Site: brandenburg
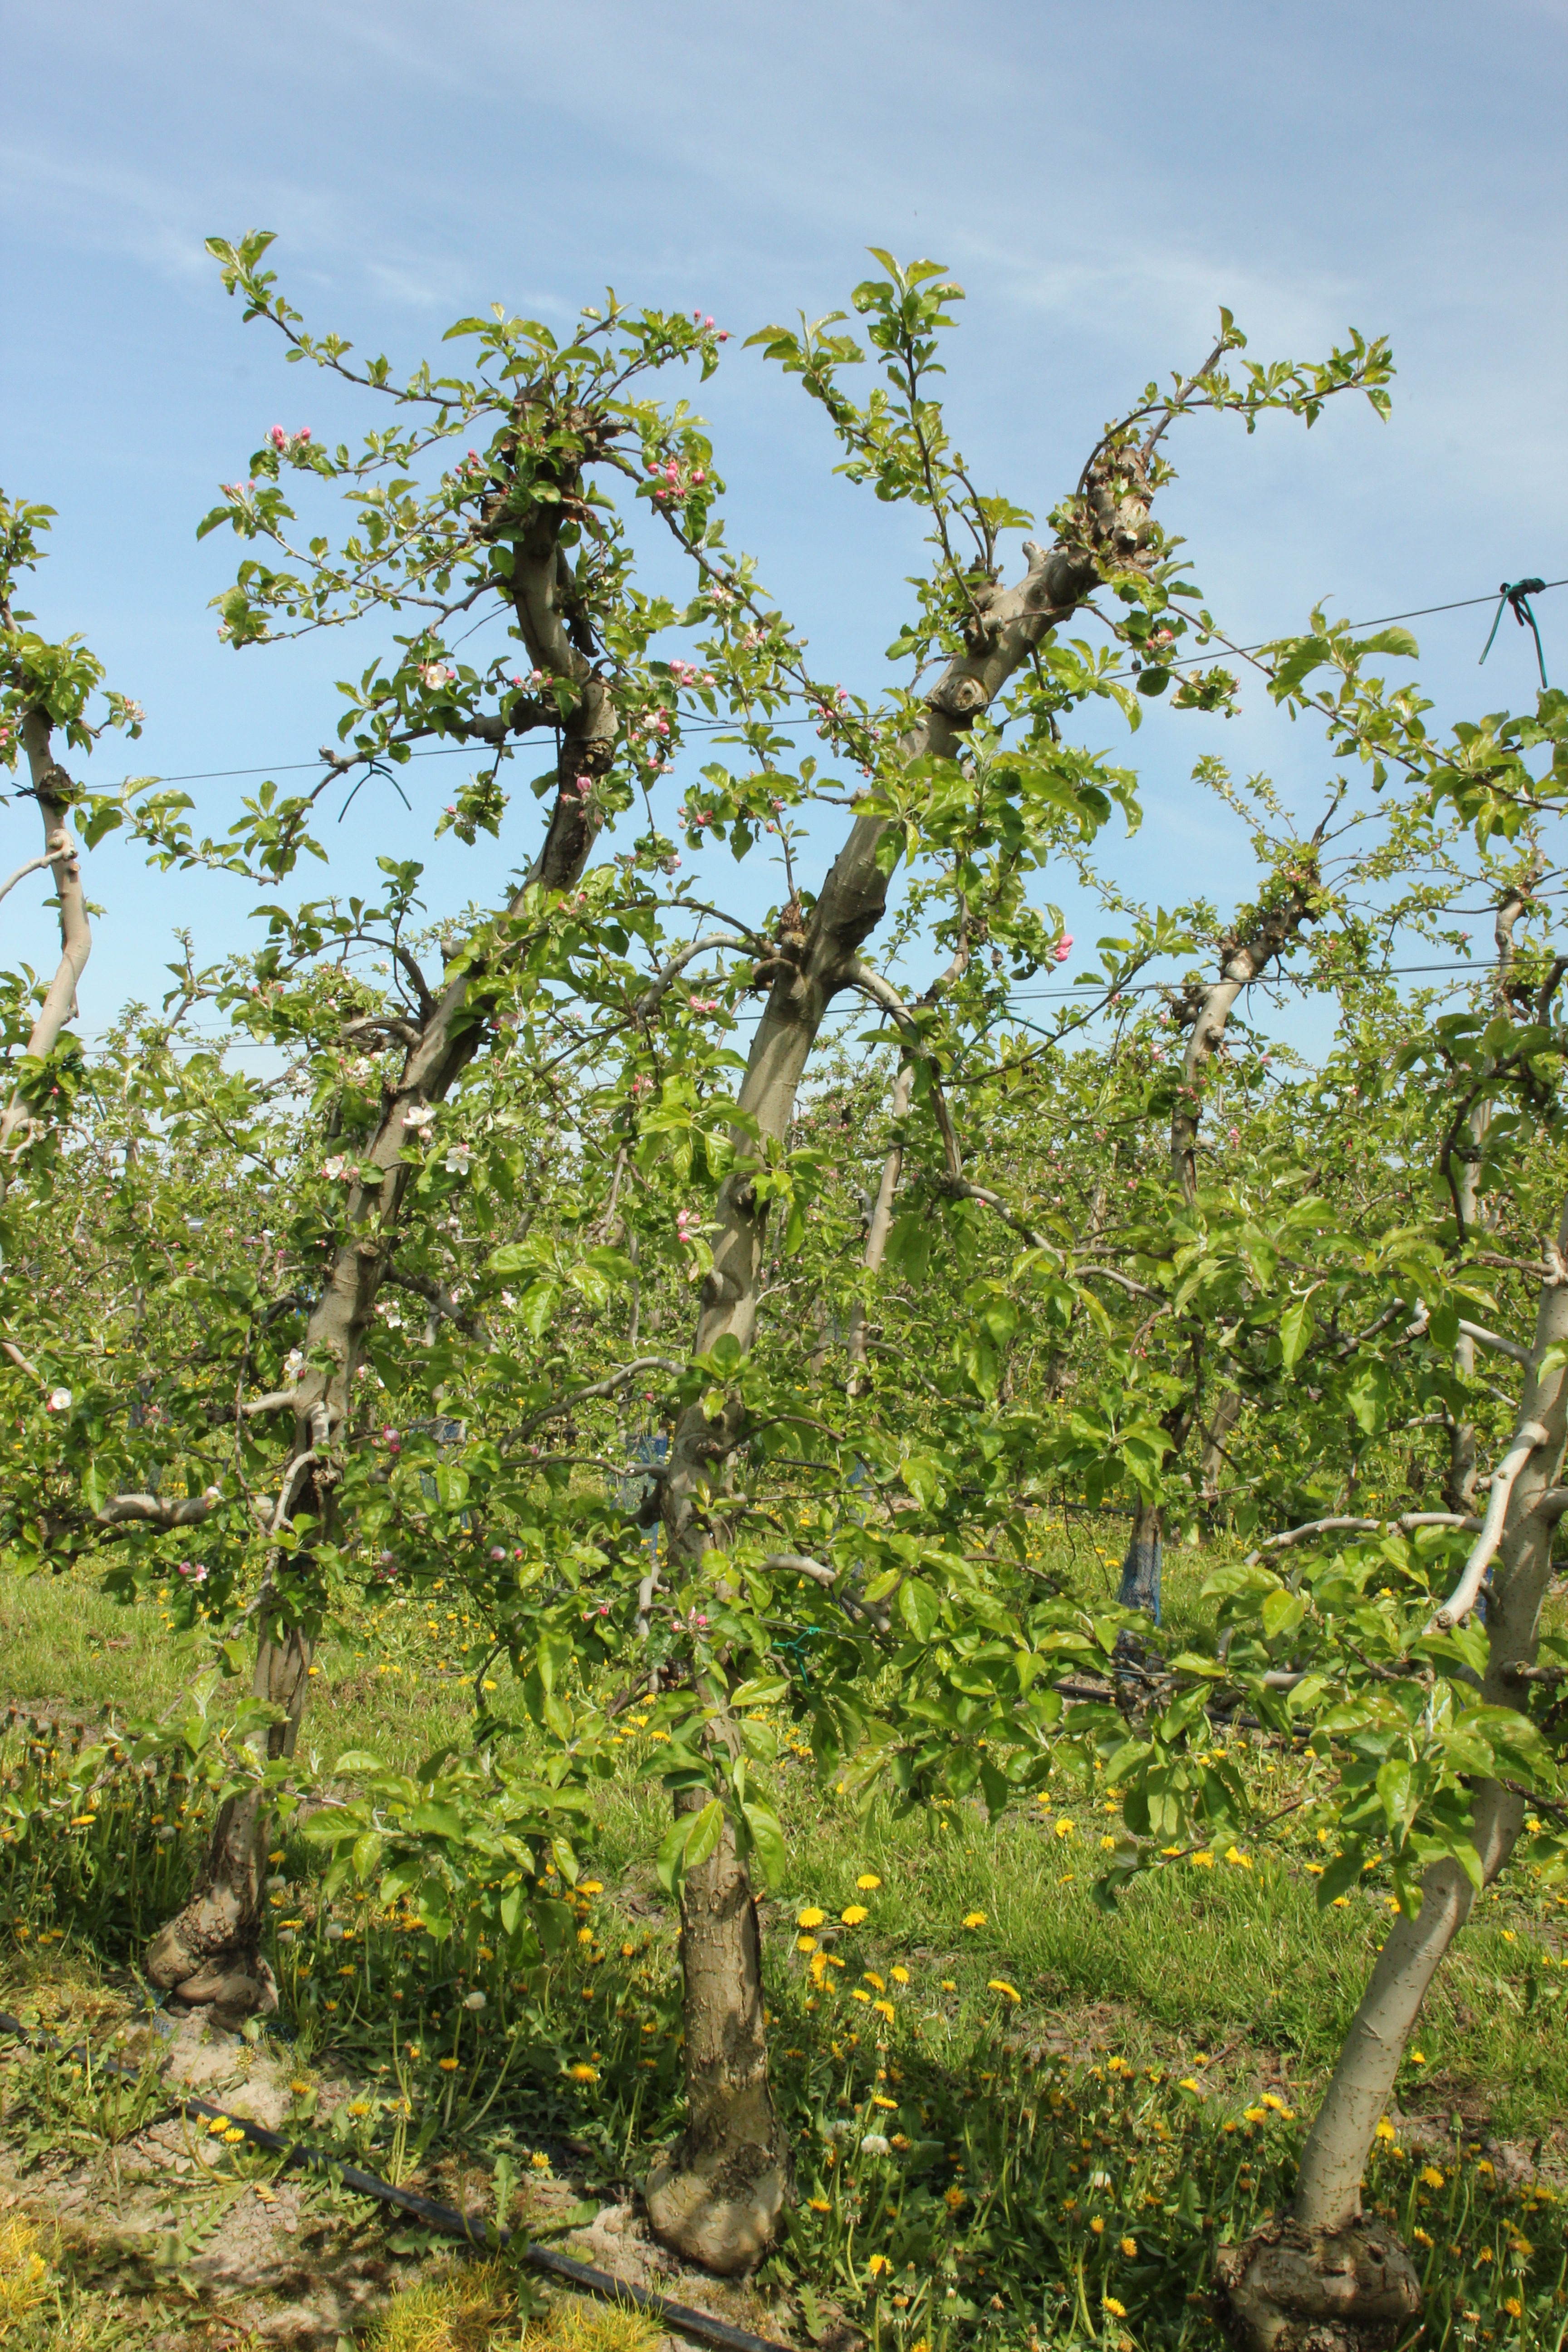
Growth stage (BBCH 60): Flowering